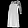
Label: Dress